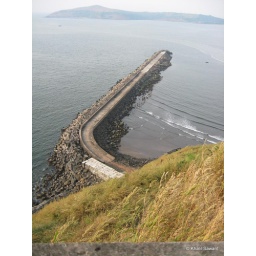
Break water below Bhogwati, to stop strong ocean currents onto the Narmada Cement Jetty nearby